Corky McMillin

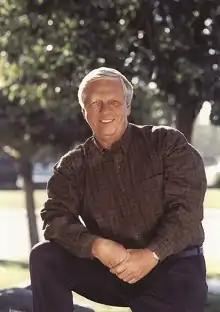
Corky McMillin

Macey L. "Corky" McMillin Jr. (January 14, 1929 – September 22, 2005) was an American off-road desert racer, philanthropist and land developer.